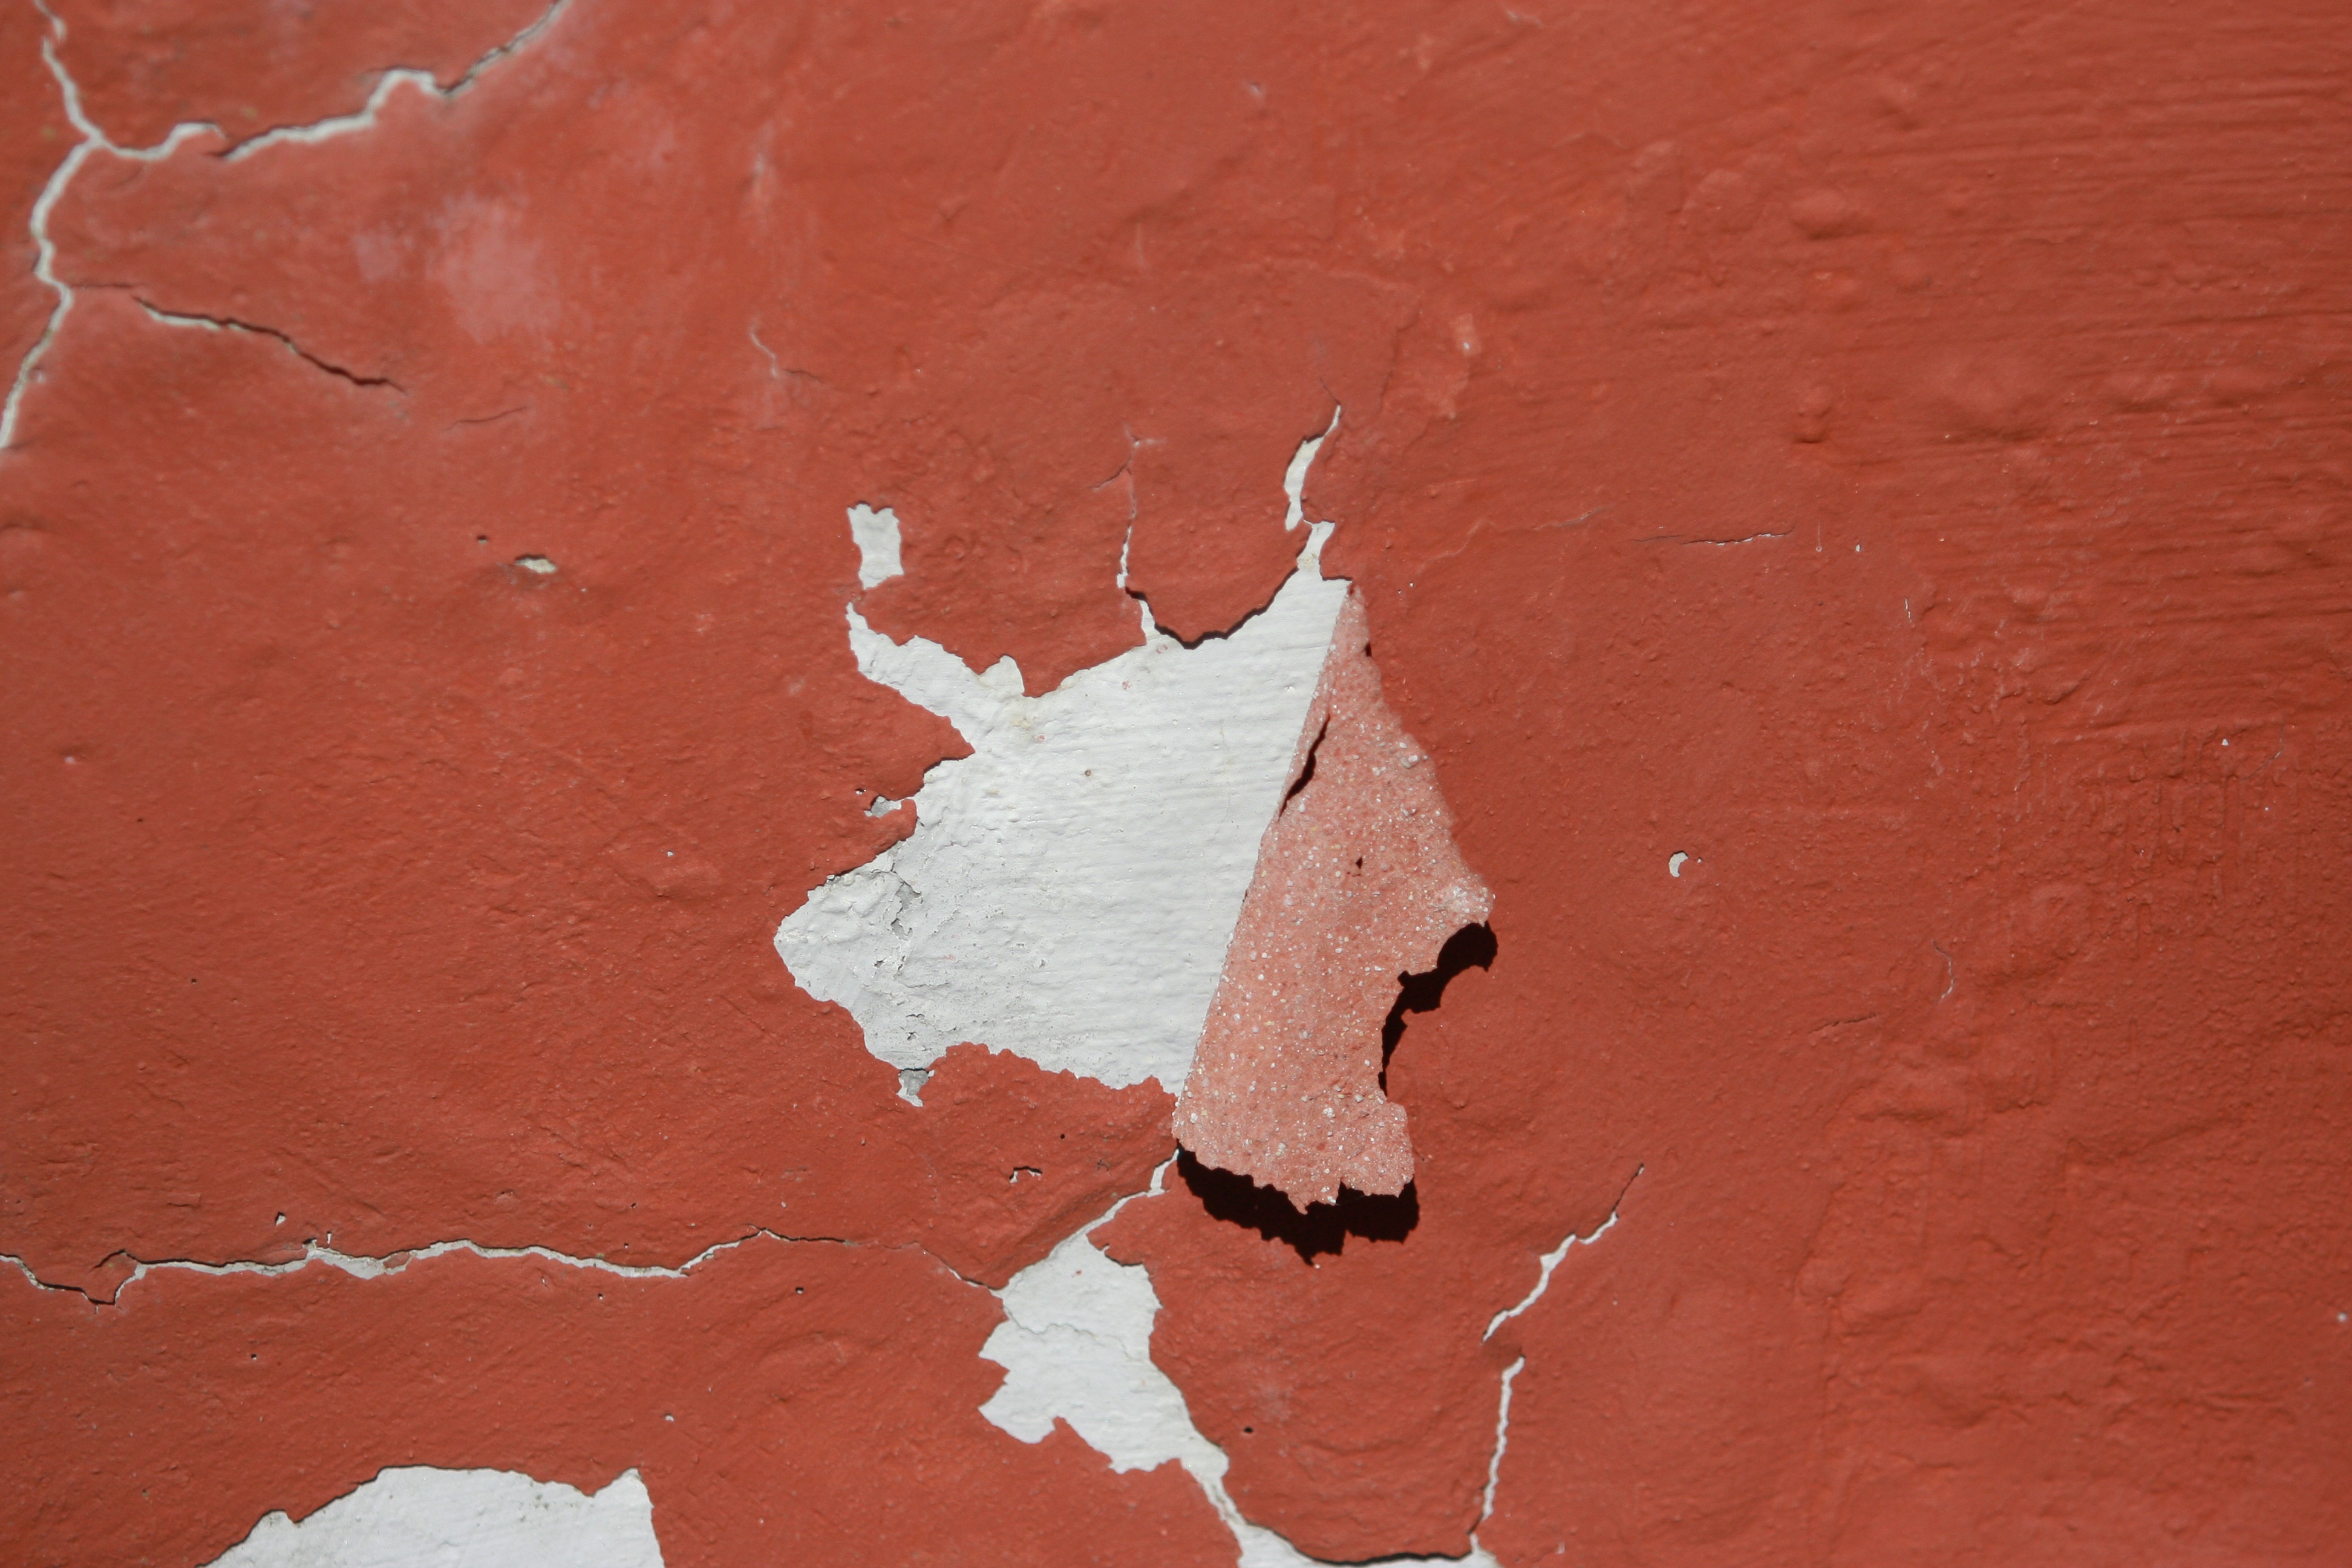
texture, wall, stone, reflection, red, color, broken, soil, crack, material, painting, cracked, art, background, organ, masonry, plaster, brittle, acrylic paint